Gwaha-ju

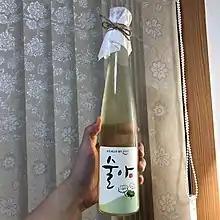

Gwaha-ju is a traditional Korean fortified rice wine. The refined rice wine "cheongju" (also called "yakju") is fortified by adding the distilled spirit soju to produce "gwaha-ju". Popular varieties include gangha-ju of Boseong and Yeonggwang in South Jeolla Province, sinseon-ju of Namwon in North Jeolla Province, and yak-soju of Suwon in Gyeonggi Province.